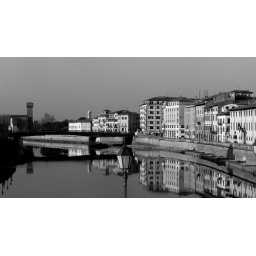
Streets of Pisa in Tuscany region of Italy in black and white